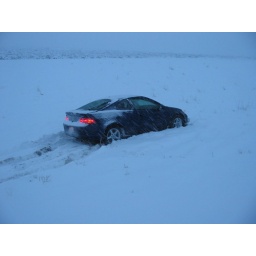
We sat in the car for about 2 hours before the tow truck came to pull us out of the ditch